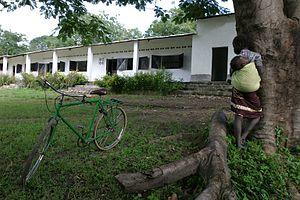
Ngaoundaye est une localité de la commune de Lim, située au nord-ouest de la République centrafricaine, dans la préfecture de Ouham-Pendé dont elle constitue le chef-lieu de l'une des six sous-préfectures.
La République centrafricaine, couramment appelée le ou la Centrafrique, en sango : Ködörösêse tî Bêafrîka, est un État d'Afrique centrale en voie de développement, dont la population est estimée à 4 500 000 habitants en 2020, pour une superficie d'environ 623 000 km². Il est entouré par le Cameroun à l'ouest, le Tchad au nord-ouest, le Soudan au nord-est, le Soudan du Sud à l'est, la république démocratique du Congo au sud-est et la république du Congo au sud-ouest. Le pays est membre de l'Union africaine, de la Communauté économique et monétaire de l'Afrique centrale, de la Communauté des États sahélo-sahariens et de l'Organisation de la coopération islamique.